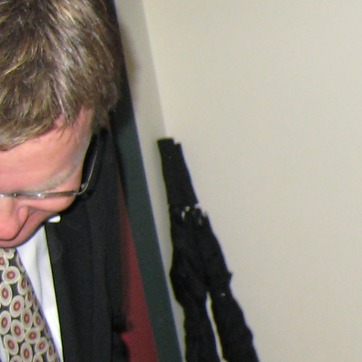
Material: plastic